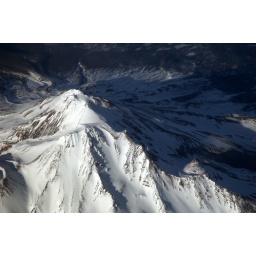
Taken from the plane when flying from San Jose to Seattle. I think this was in Oregon.